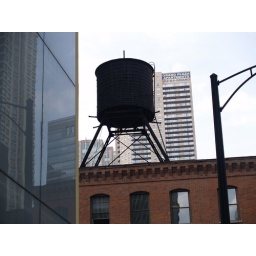
Few water towers remain in the city. This one sits o top of a building at State and Kinzie